Mkrtich Achemian

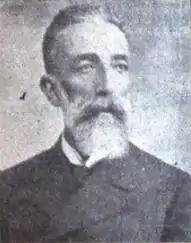
Mkrtich Achemian

Achemian was born in 1838 in Ortaköy, a suburb of Constantinople and received his early education in a local Armenian school. Beginning in 1852, he continued his education at the Moorat-Raphael College in Venice where he developed his literary talent under Ghevont Alishan. He returned to Constantinople in 1858 and started working for the State Telegraph Administration, he kept this job for most of his life.